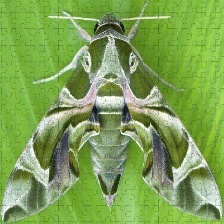
Species: OLEANDER HAWK MOTH